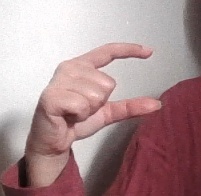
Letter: dal